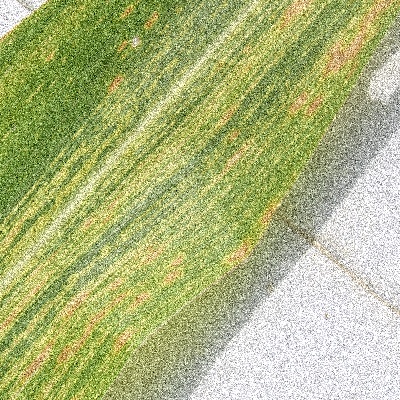
Label: Corn_(Maize)___Maize_Streak_Virus